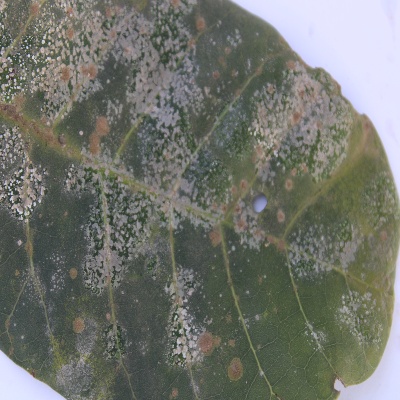
Crop: Cashew
Condition: red rust